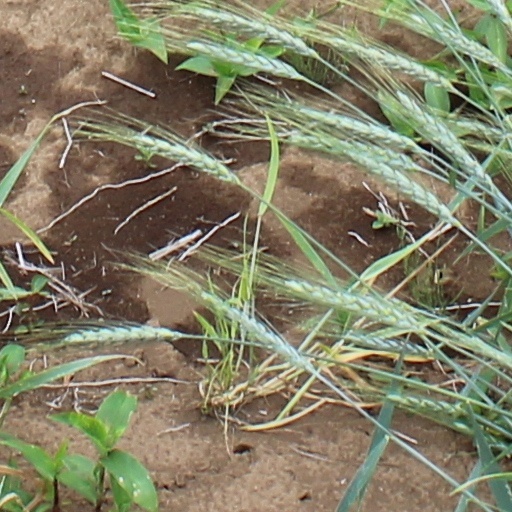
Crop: wheat